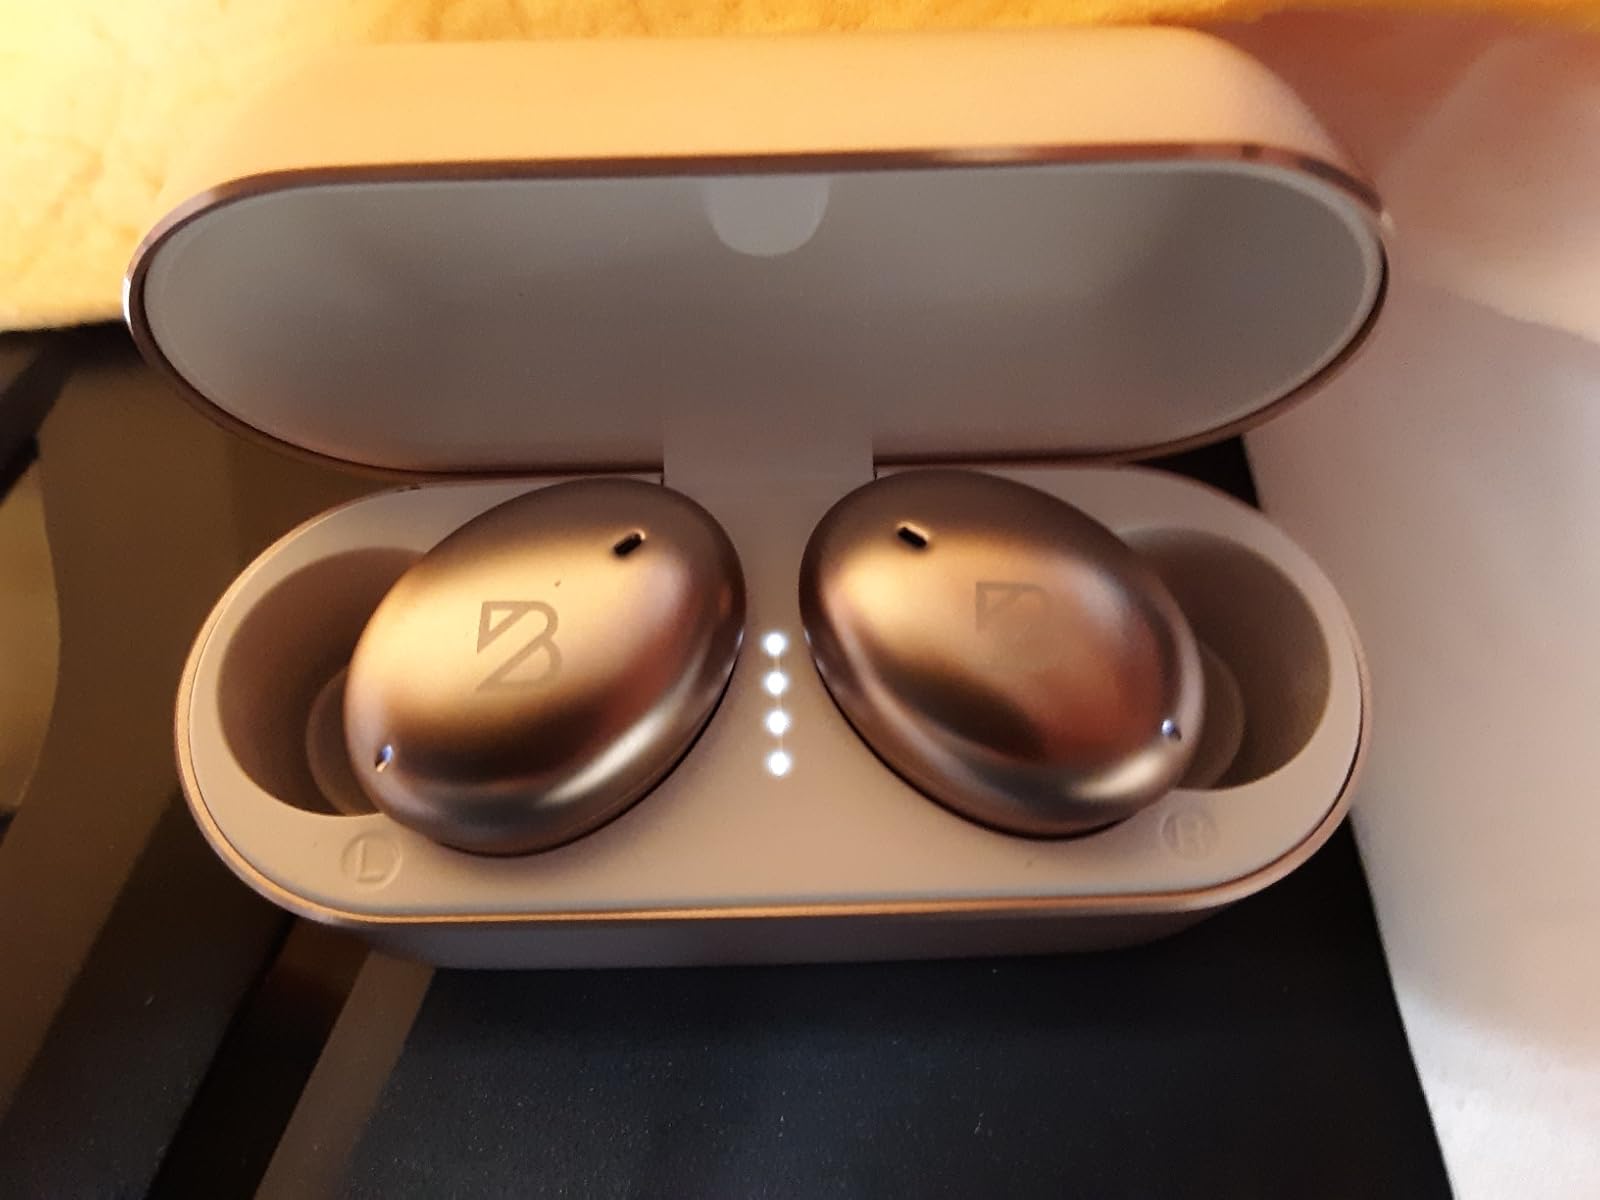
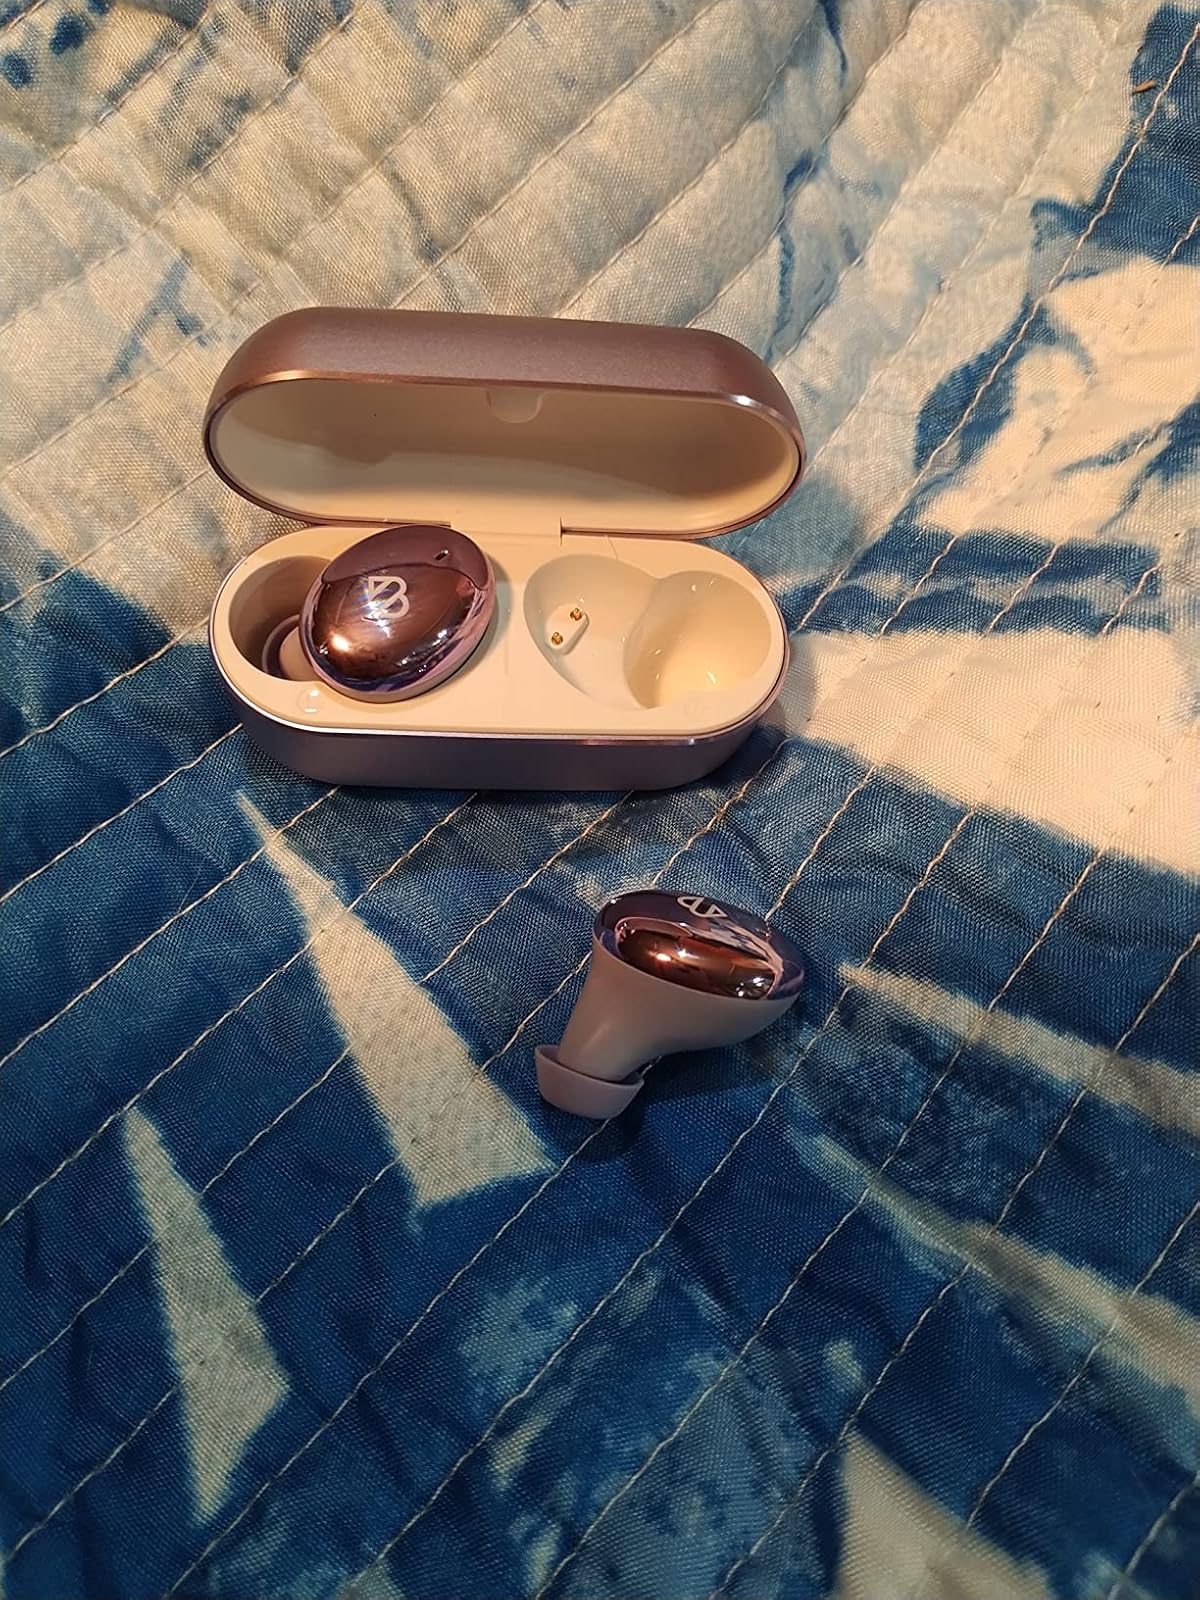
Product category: earbuds
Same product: no